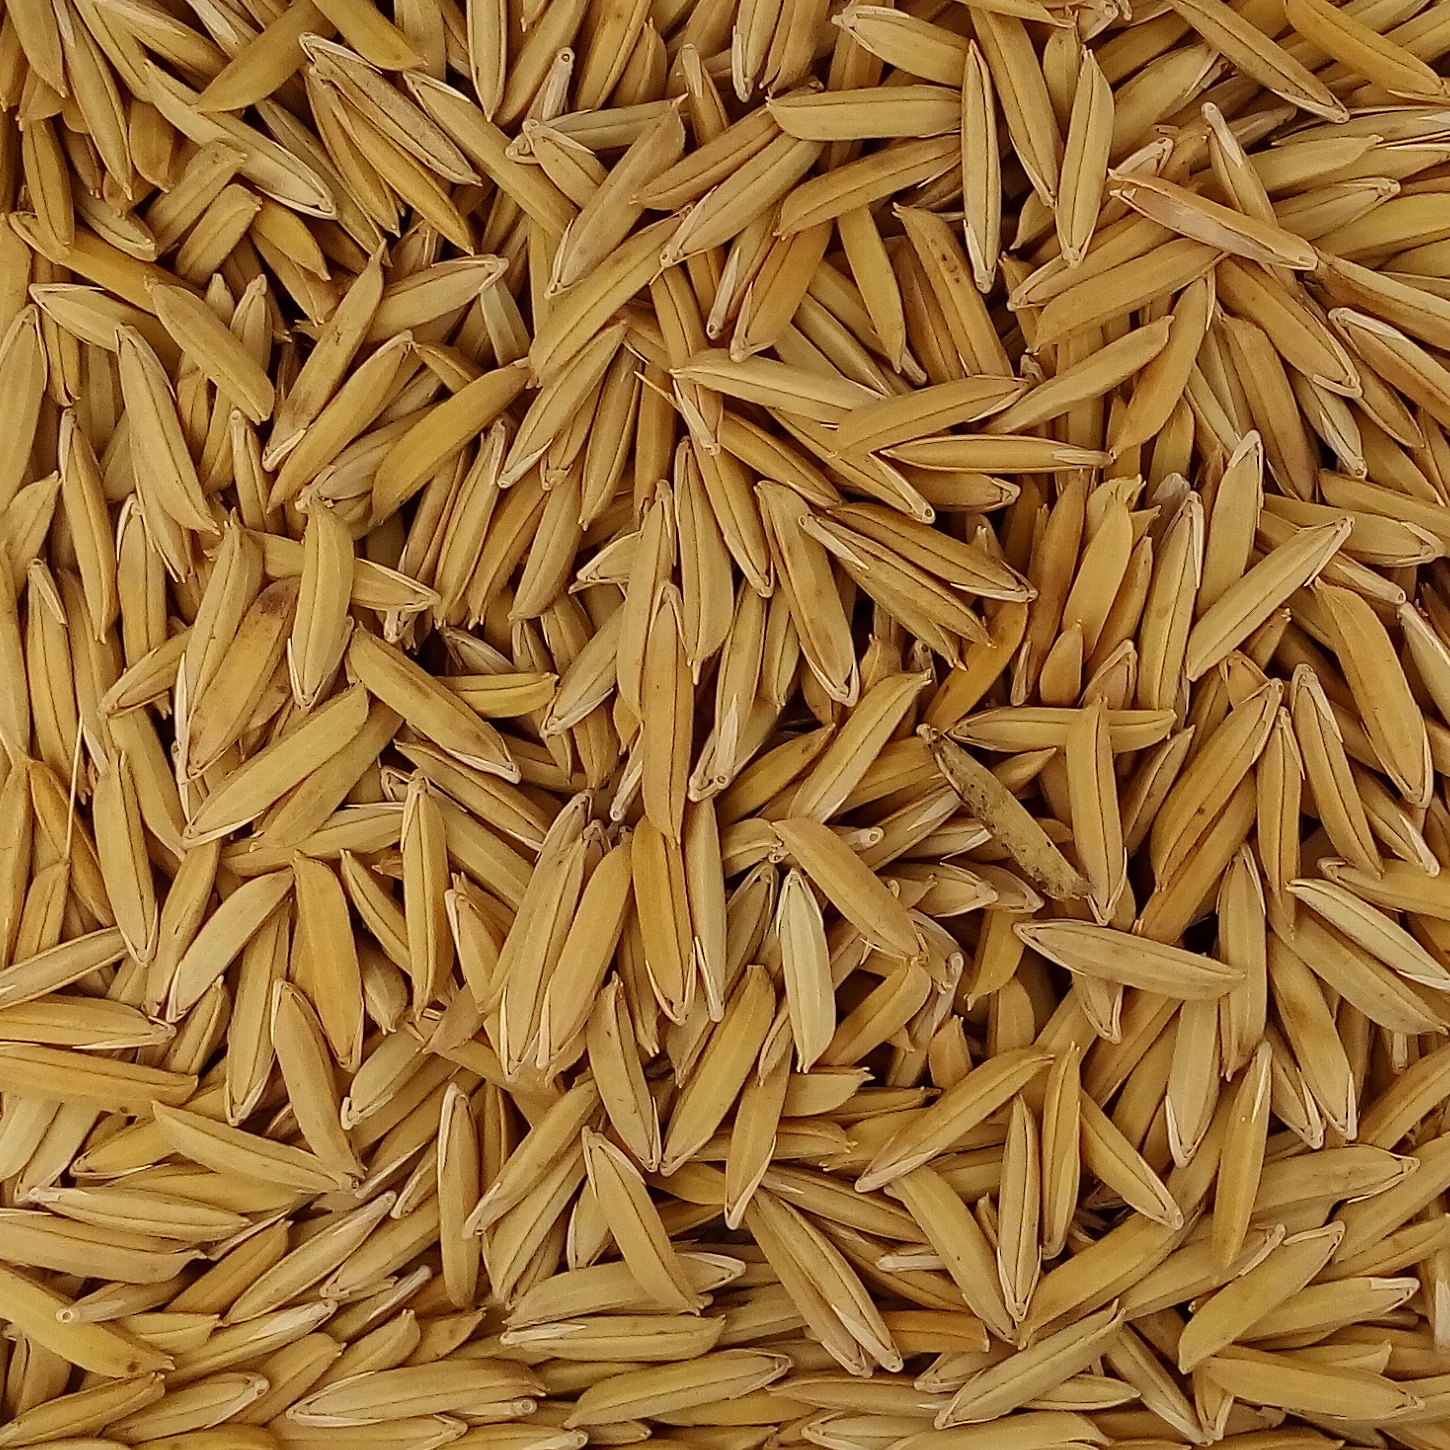
Rice seed variety: 1718